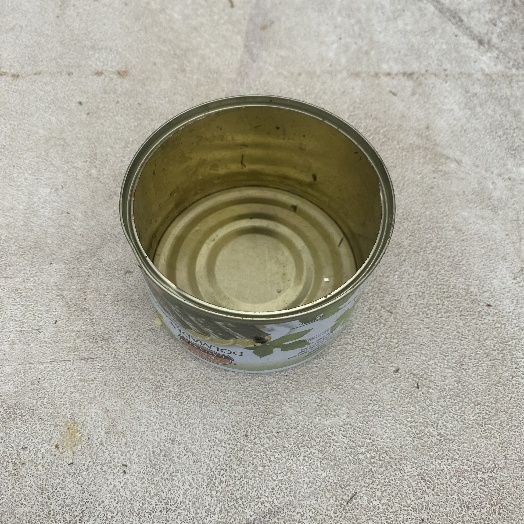
Label: Metal